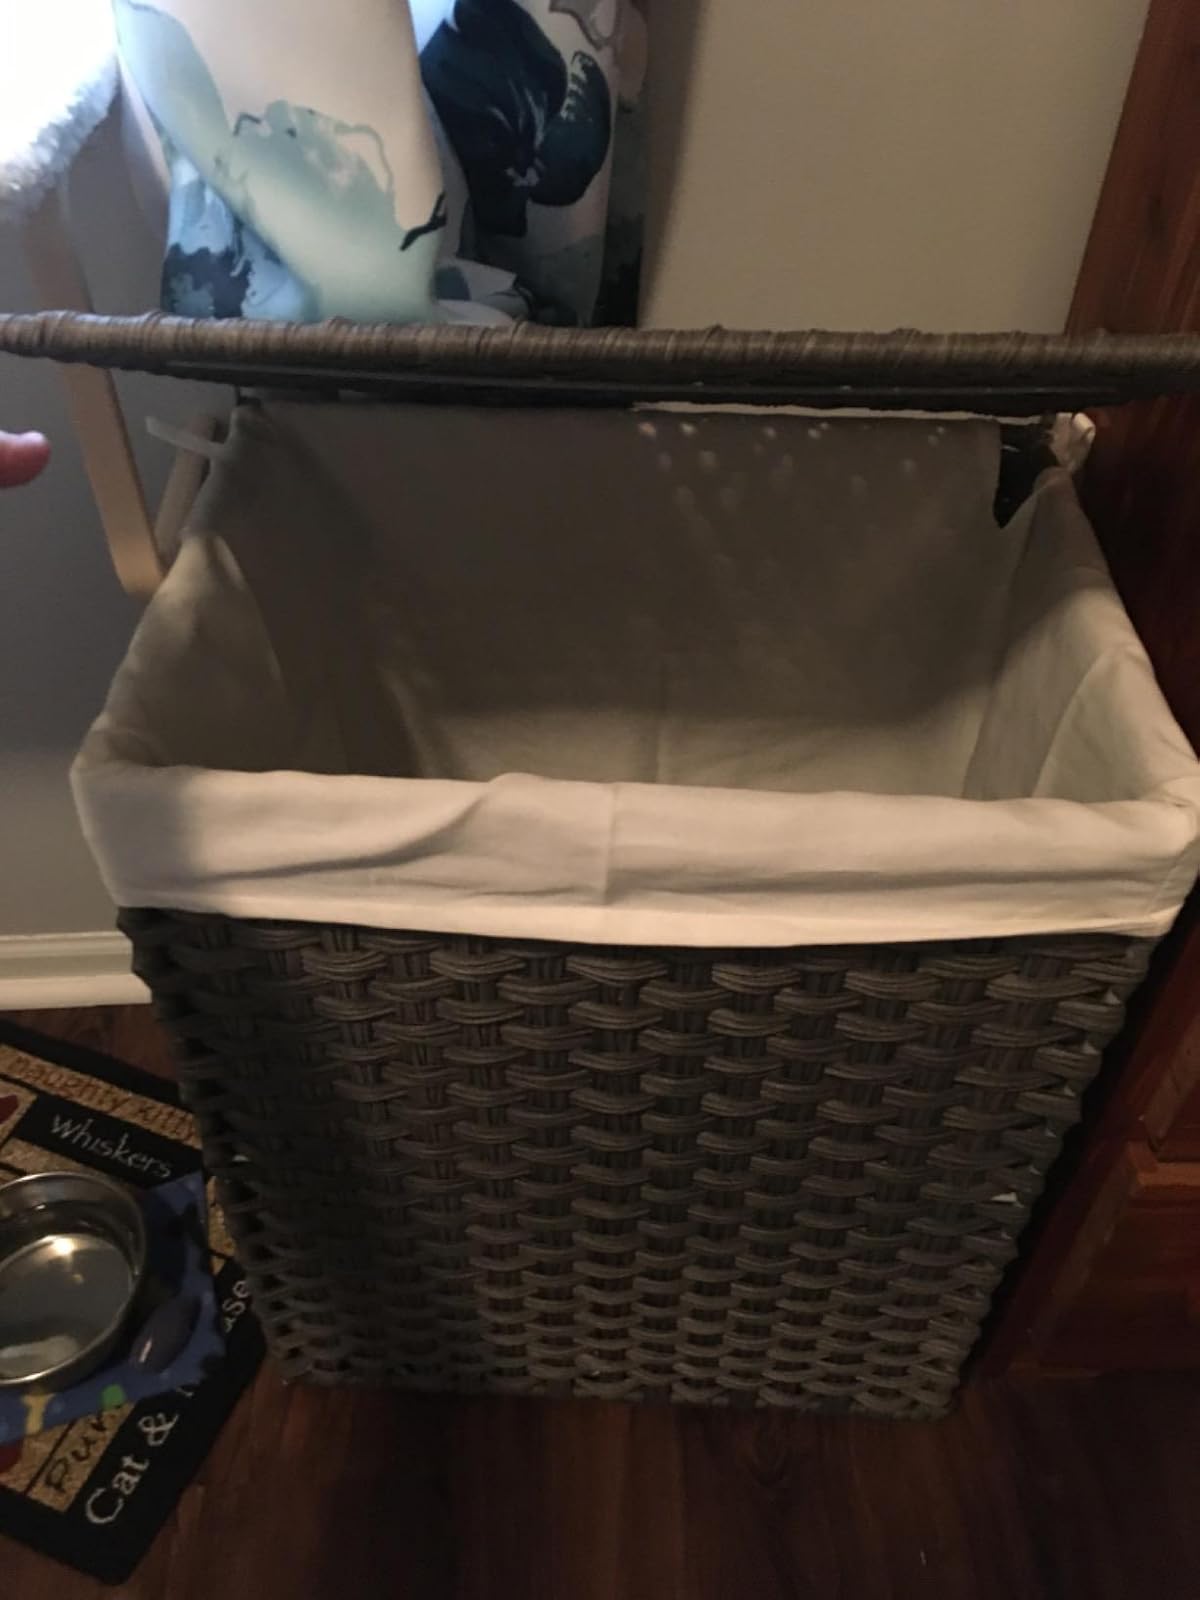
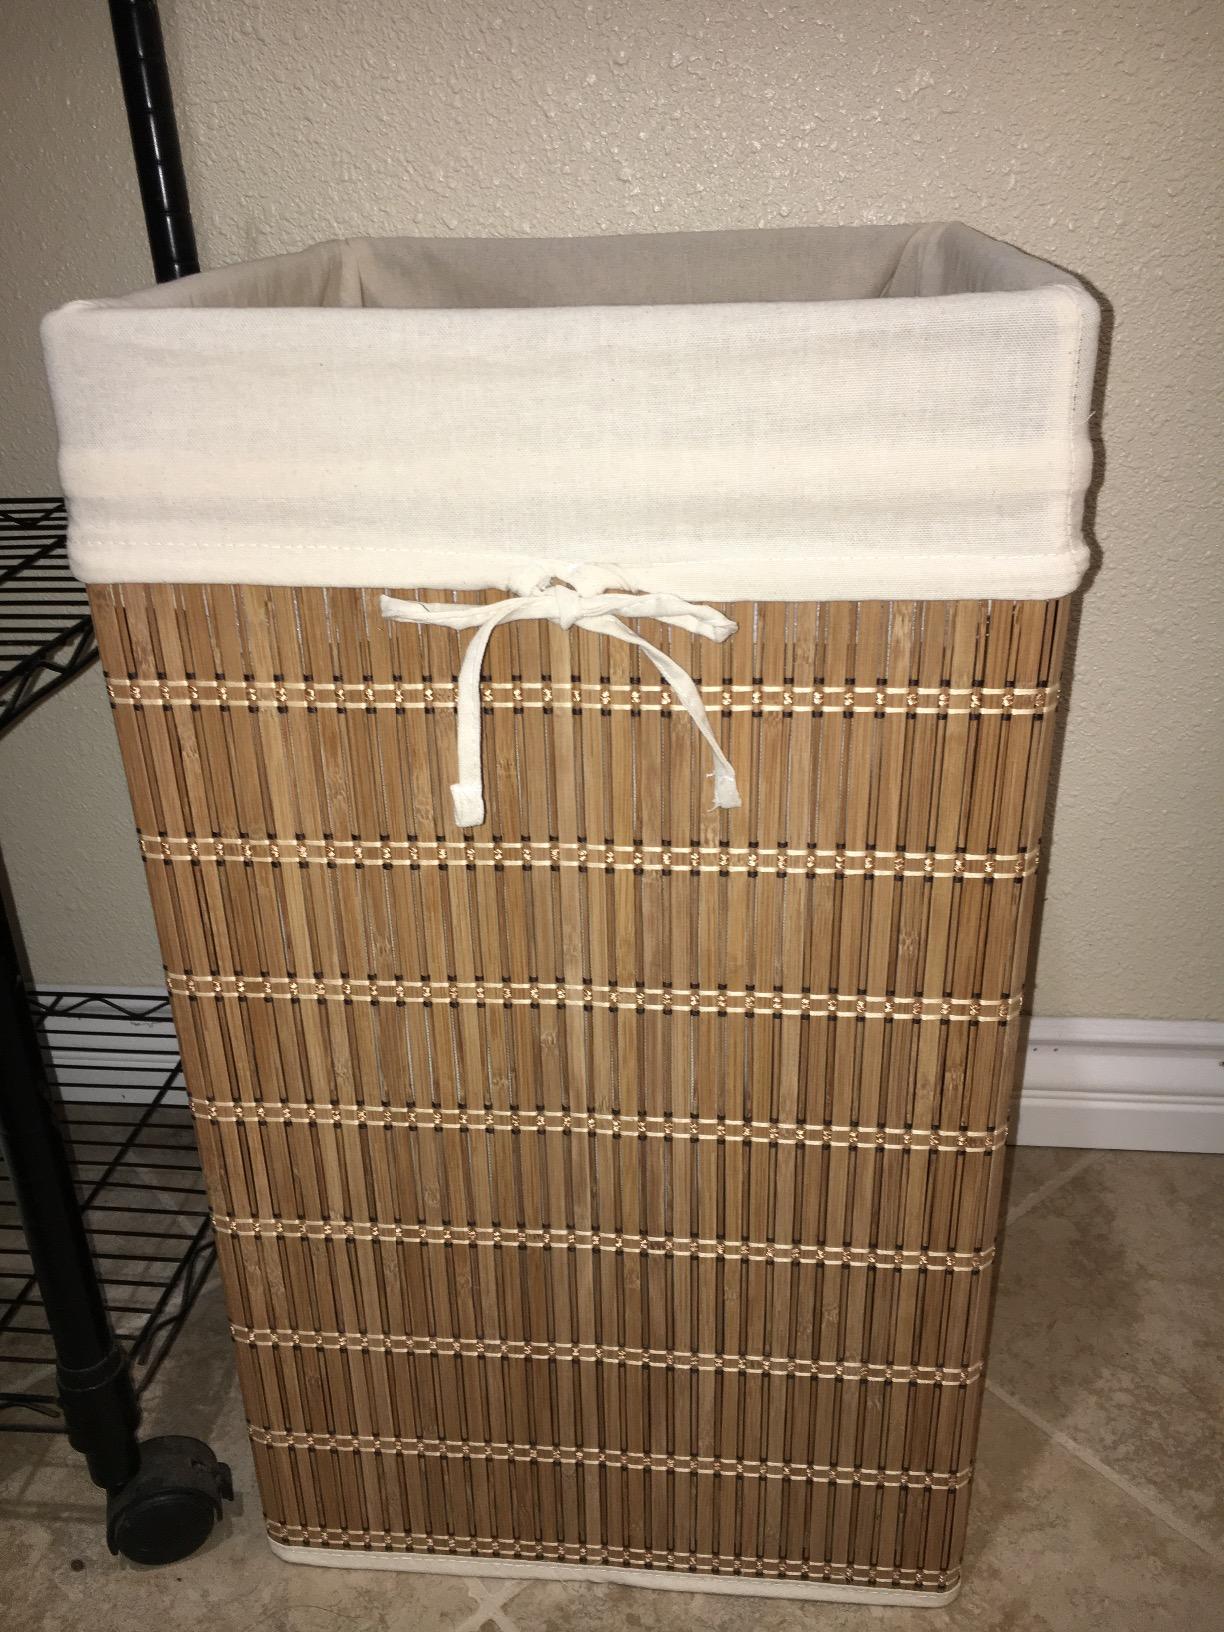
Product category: items_hamper
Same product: no